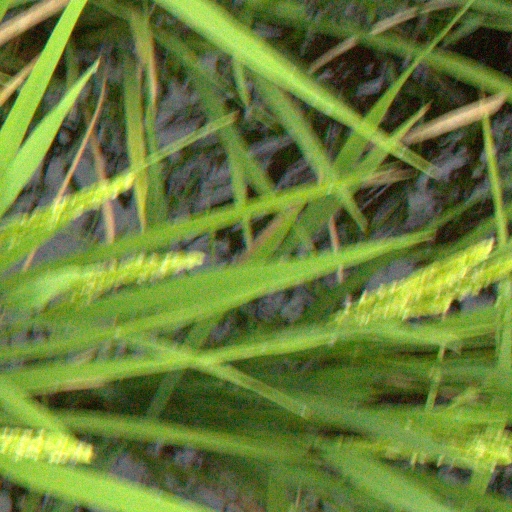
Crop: rice